Sable

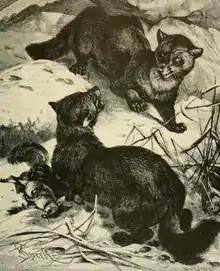
Illustration from "Brehm's Life of Animals"

Males measure in body length, with a tail measuring , and weigh . Females have a body length of , with a tail length of . The winter pelage is longer and more luxurious than the summer coat. Different subspecies display geographic variations of fur colour, which ranges from light to dark brown, with individual coloring being lighter ventrally and darker on the back and legs. Japanese sables (known locally as or ) in particular are marked with black on their legs and feet. Individuals also display a light patch of fur on their throat which may be gray, white, or pale yellow. The fur is softer and silkier than that of American martens. Sables greatly resemble pine martens in size and appearance, but have more elongated heads, longer ears and proportionately shorter tails. Their skulls are similar to those of pine martens, but larger and more robust with more arched zygomatic arches.